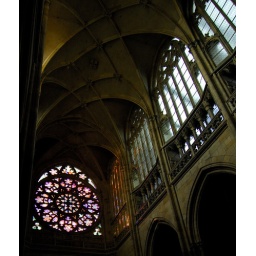
The stained glass window on the west end of the nave of St. Vitus Cathedral in Prague, Czech Republic